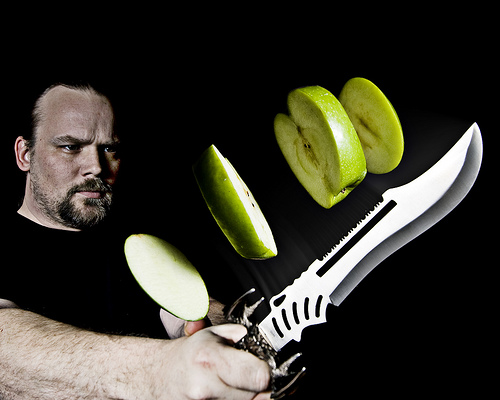
question: 人間は何人いますか？
answer: 1人

question: ナイフはいくつありますか？
answer: 1つ

question: 人間の髪は何色ですか？
answer: 黒

question: 人間のシャツは何色ですか？
answer: 黒

question: 果物は何切れありますか？
answer: 4切れ

question: 果物の皮は何色ですか？
answer: 緑

question: 果物の果肉は何色ですか？
answer: 白

question: 果物はどこにありますか？
answer: 空中